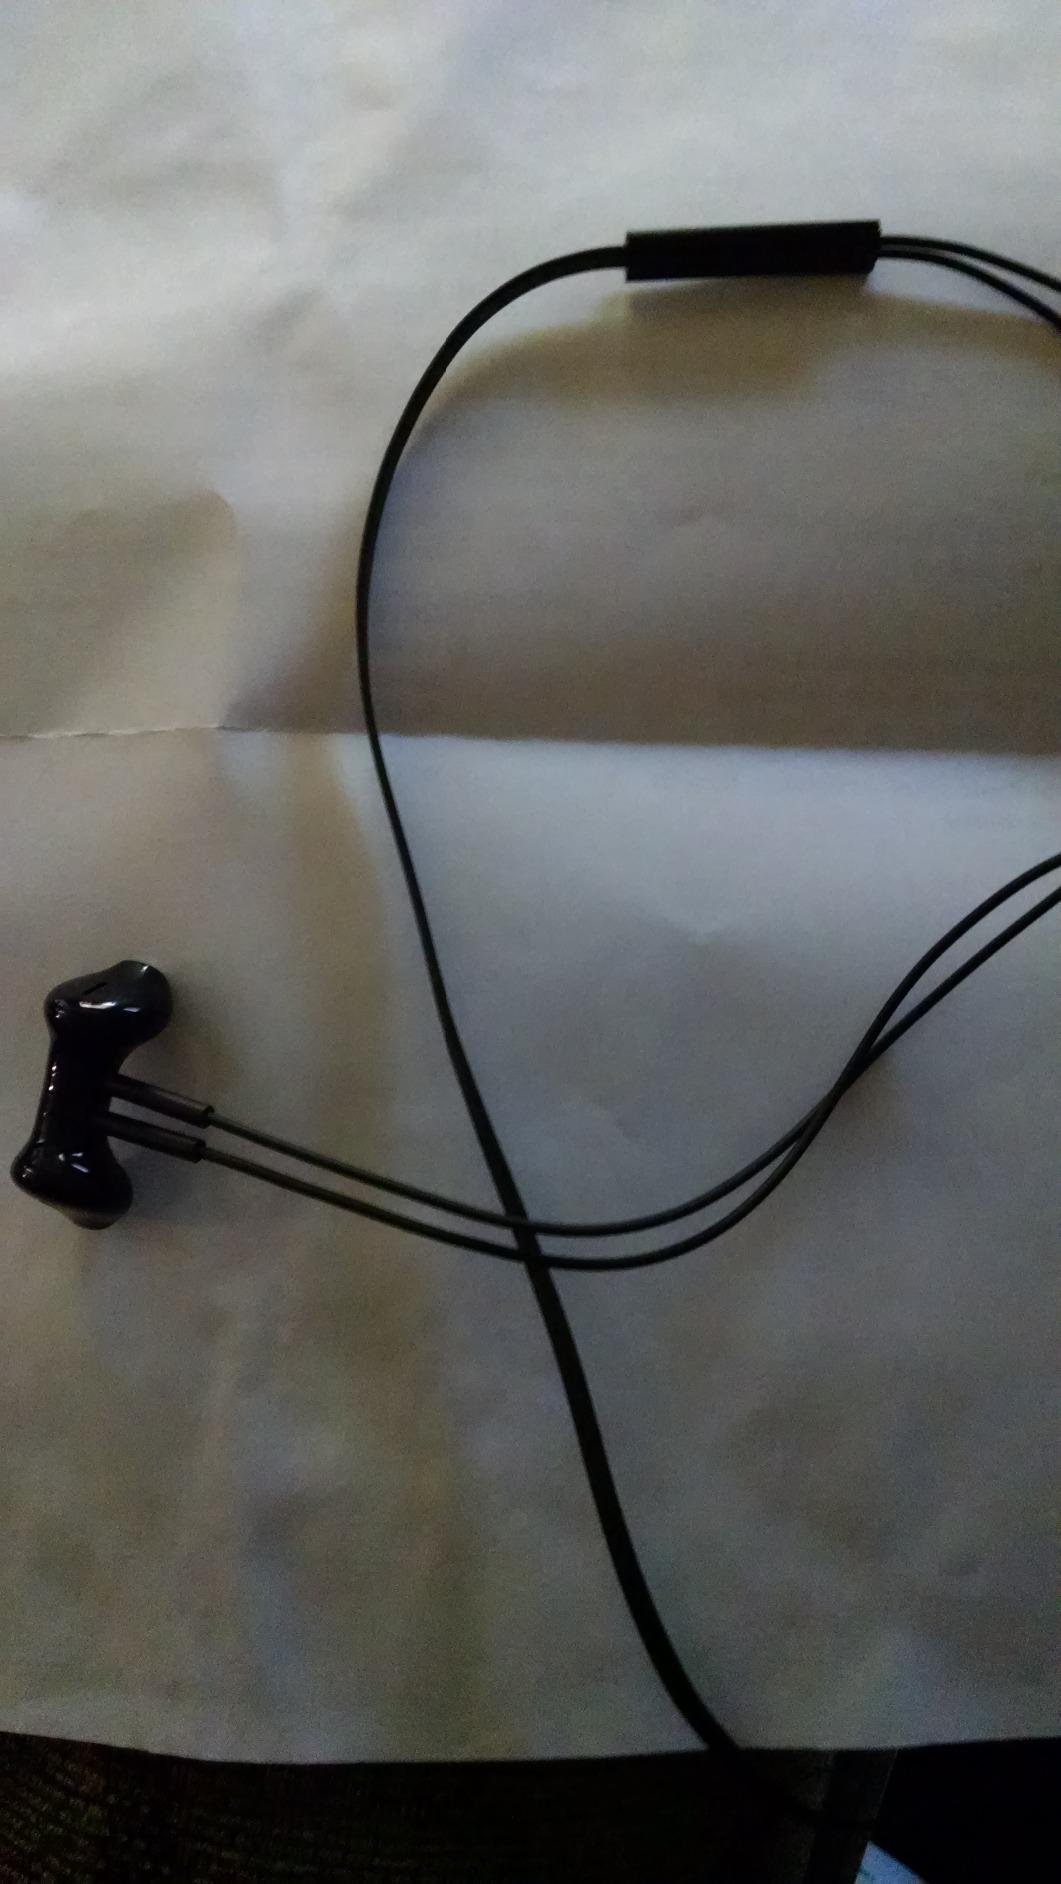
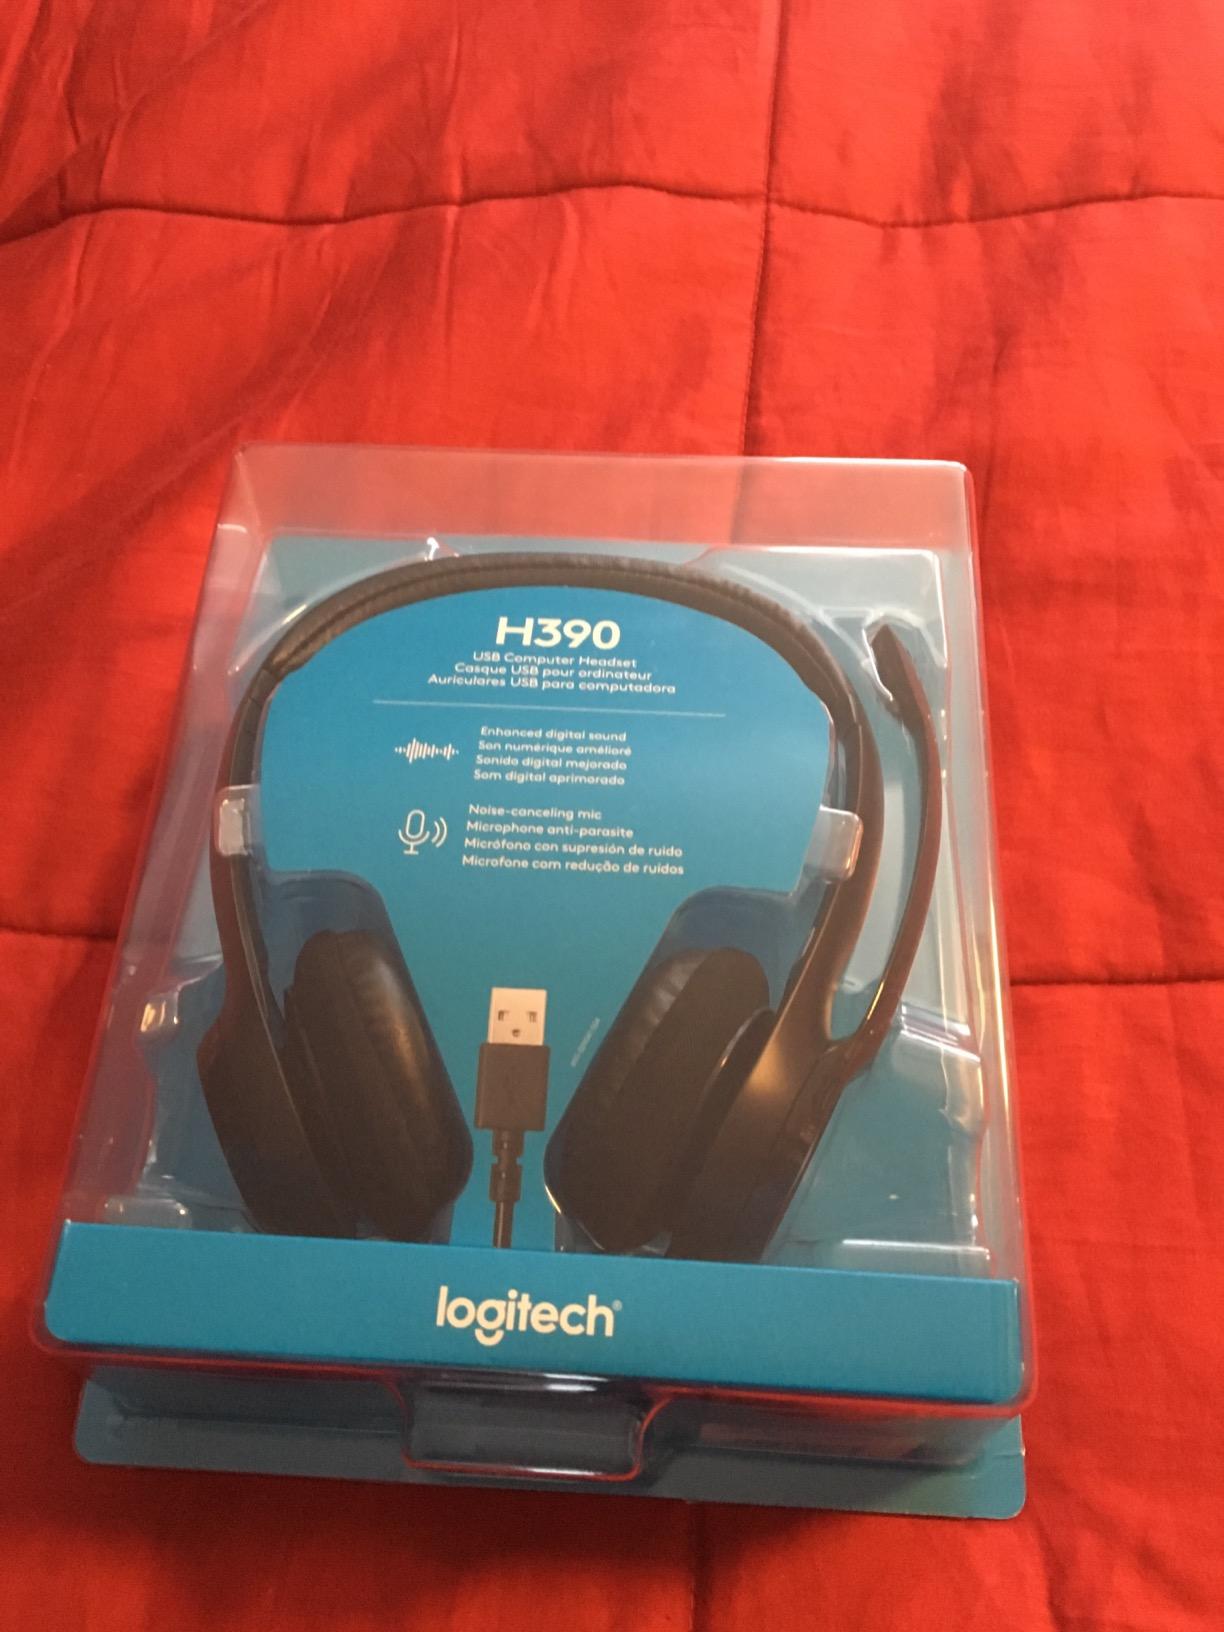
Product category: headphones
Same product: no